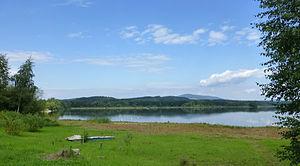
Černá v Pošumaví est une commune du district de Český Krumlov, dans la région de Bohême-du-Sud, en République tchèque. Sa population s'élevait à 839 habitants en 2020.